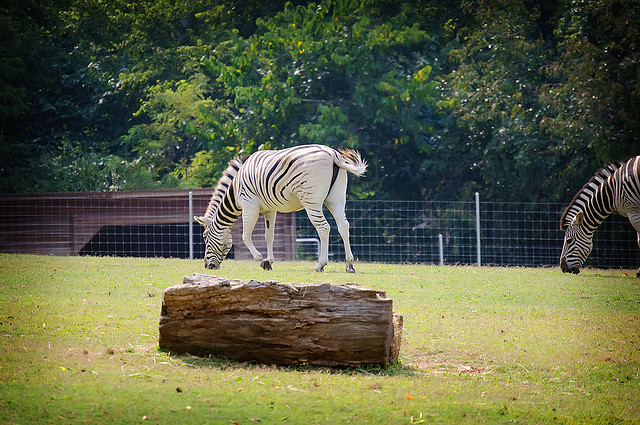
user: Given an image and a question. Answer the question in a short answer. Question: What might make this animal's hide a coveted prize? Short Answer:
assistant: design